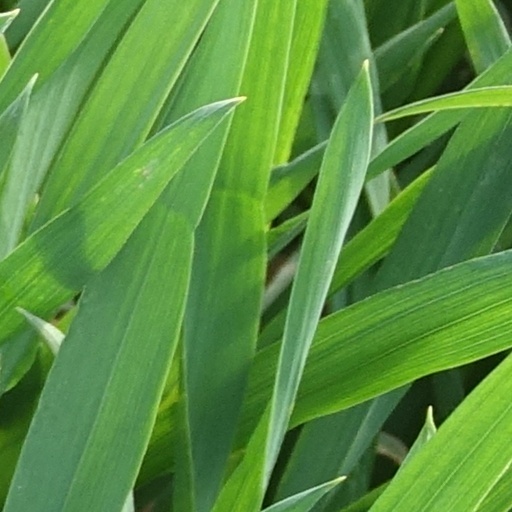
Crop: wheat